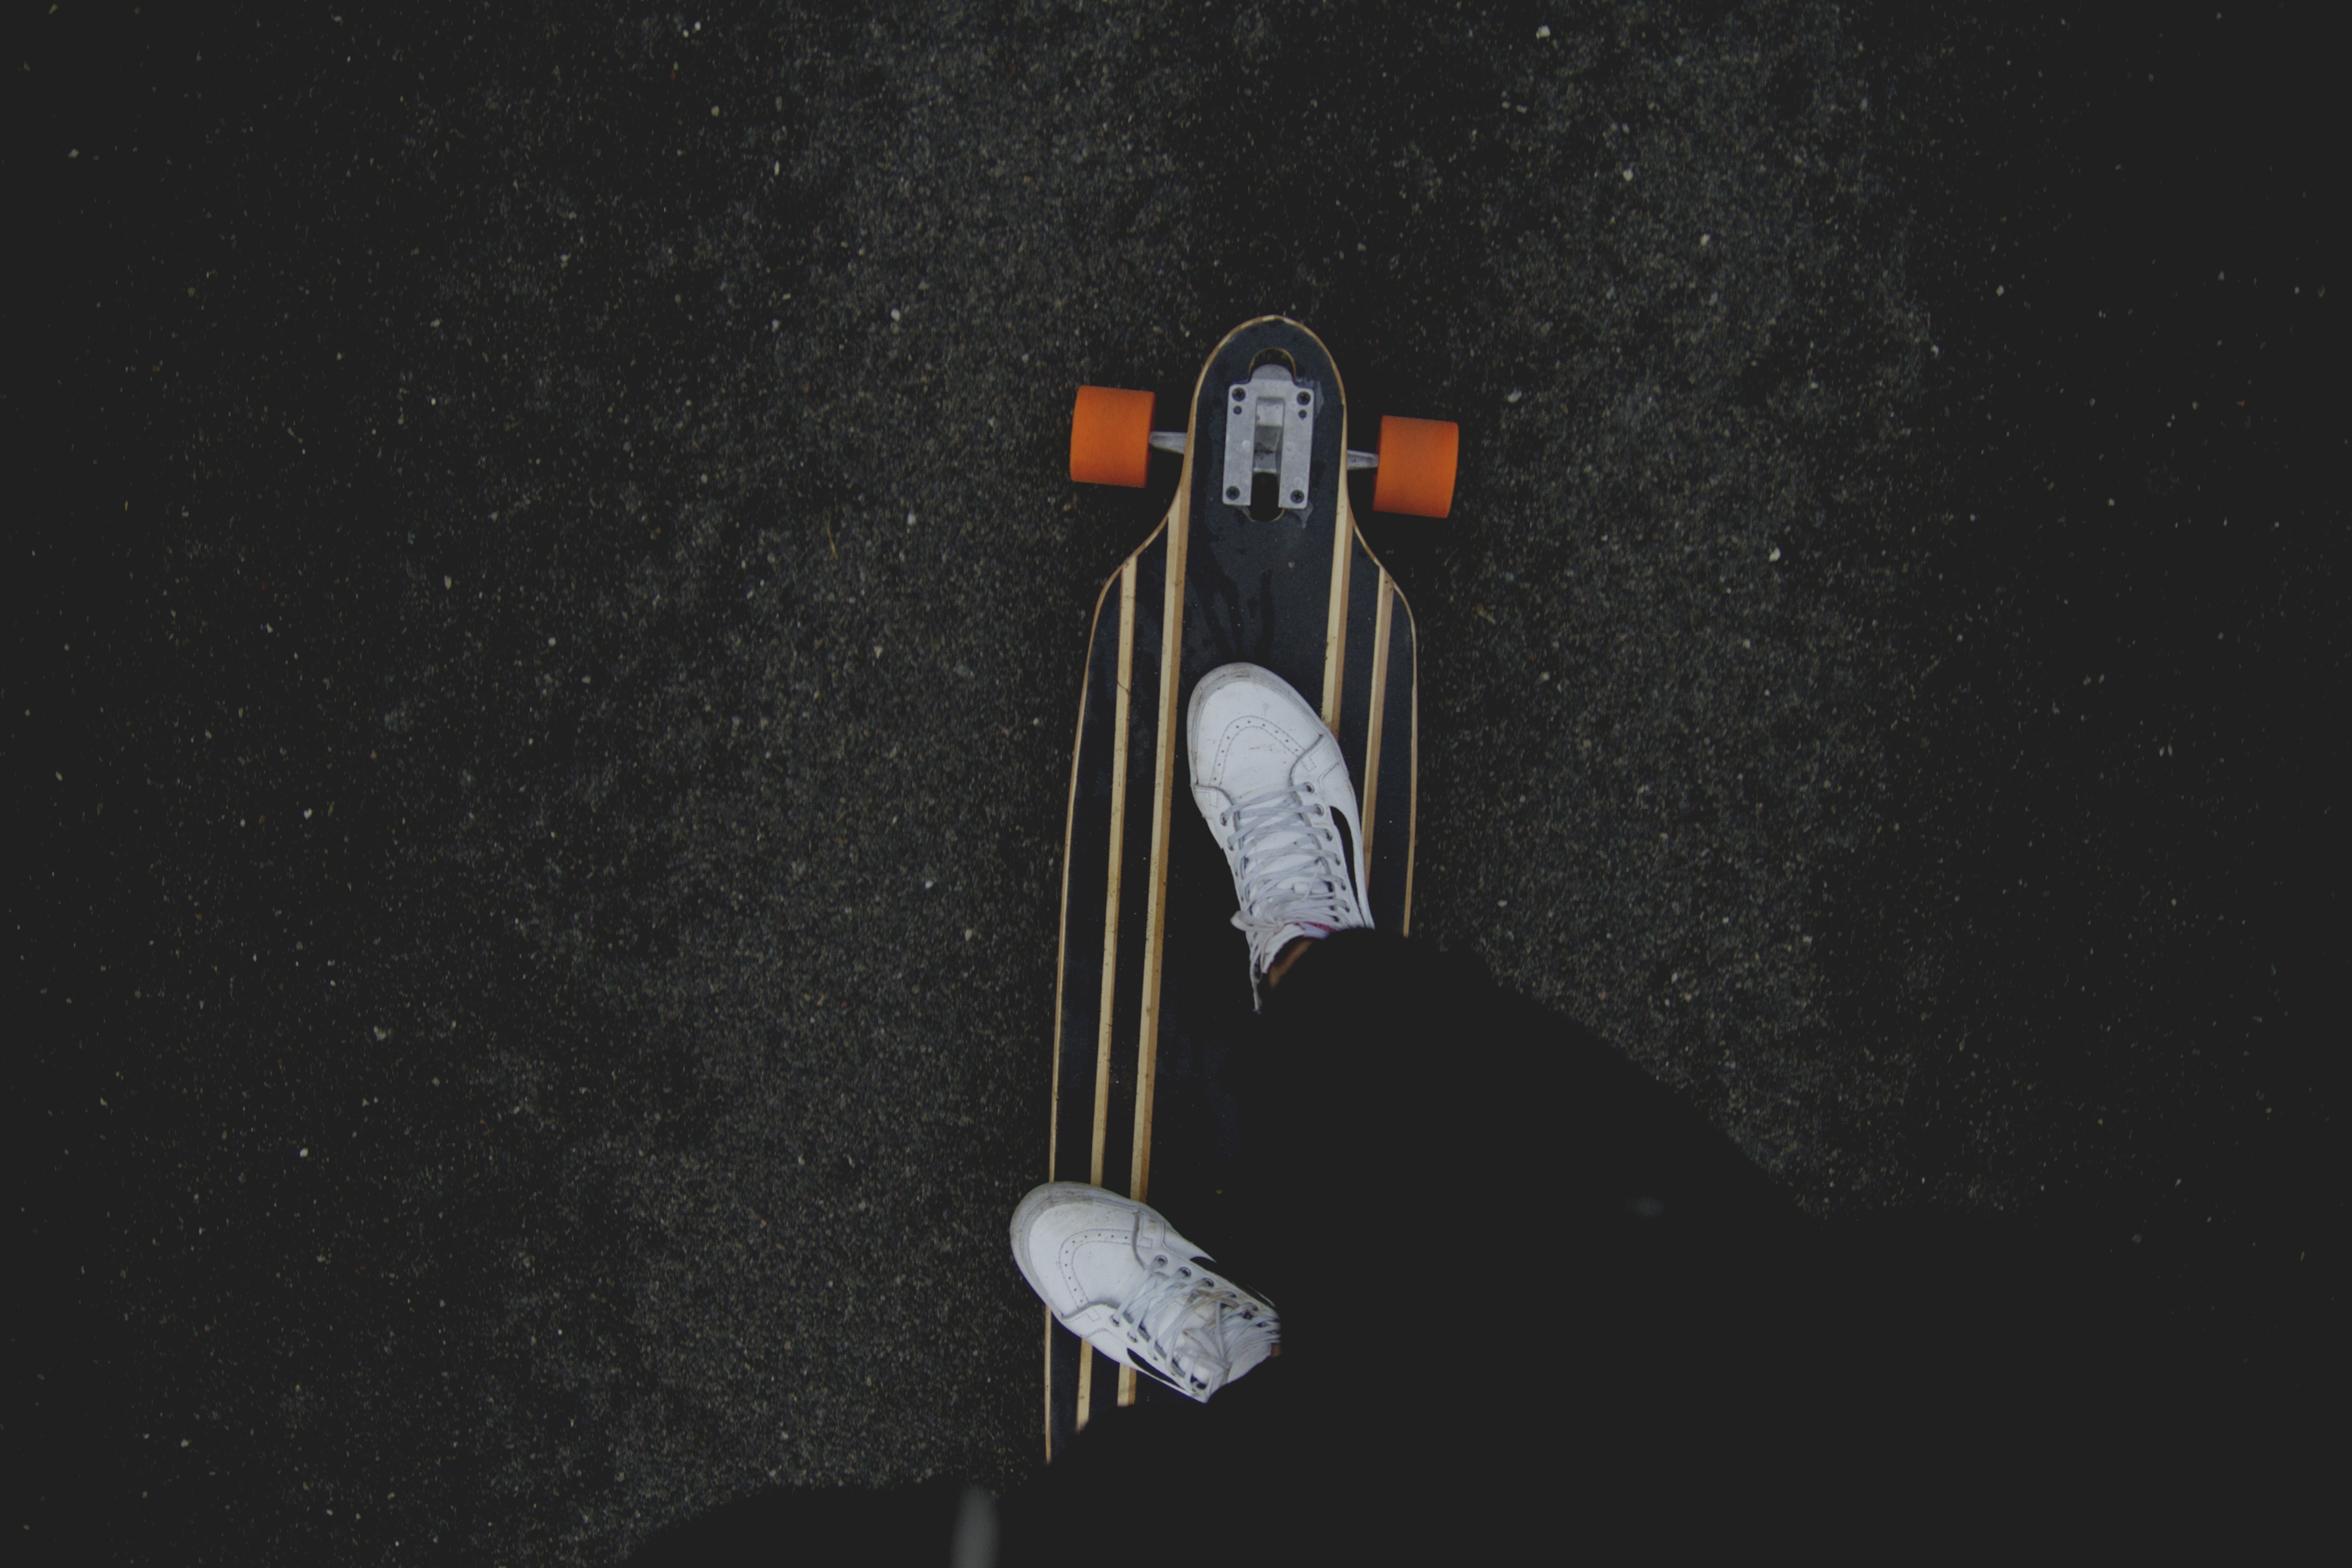
man, person, light, road, sport, guitar, skateboard, skateboarding, male, darkness, black, skateboarder, shoes, hobby, screenshot, computer wallpaper